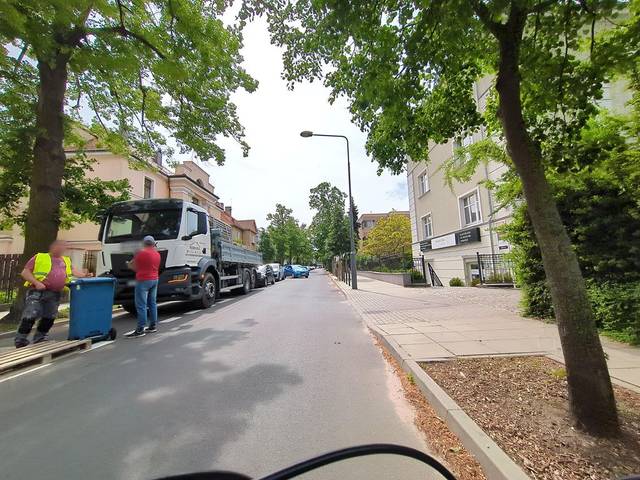
Region: Poland
Coordinates: 52.401, 16.891